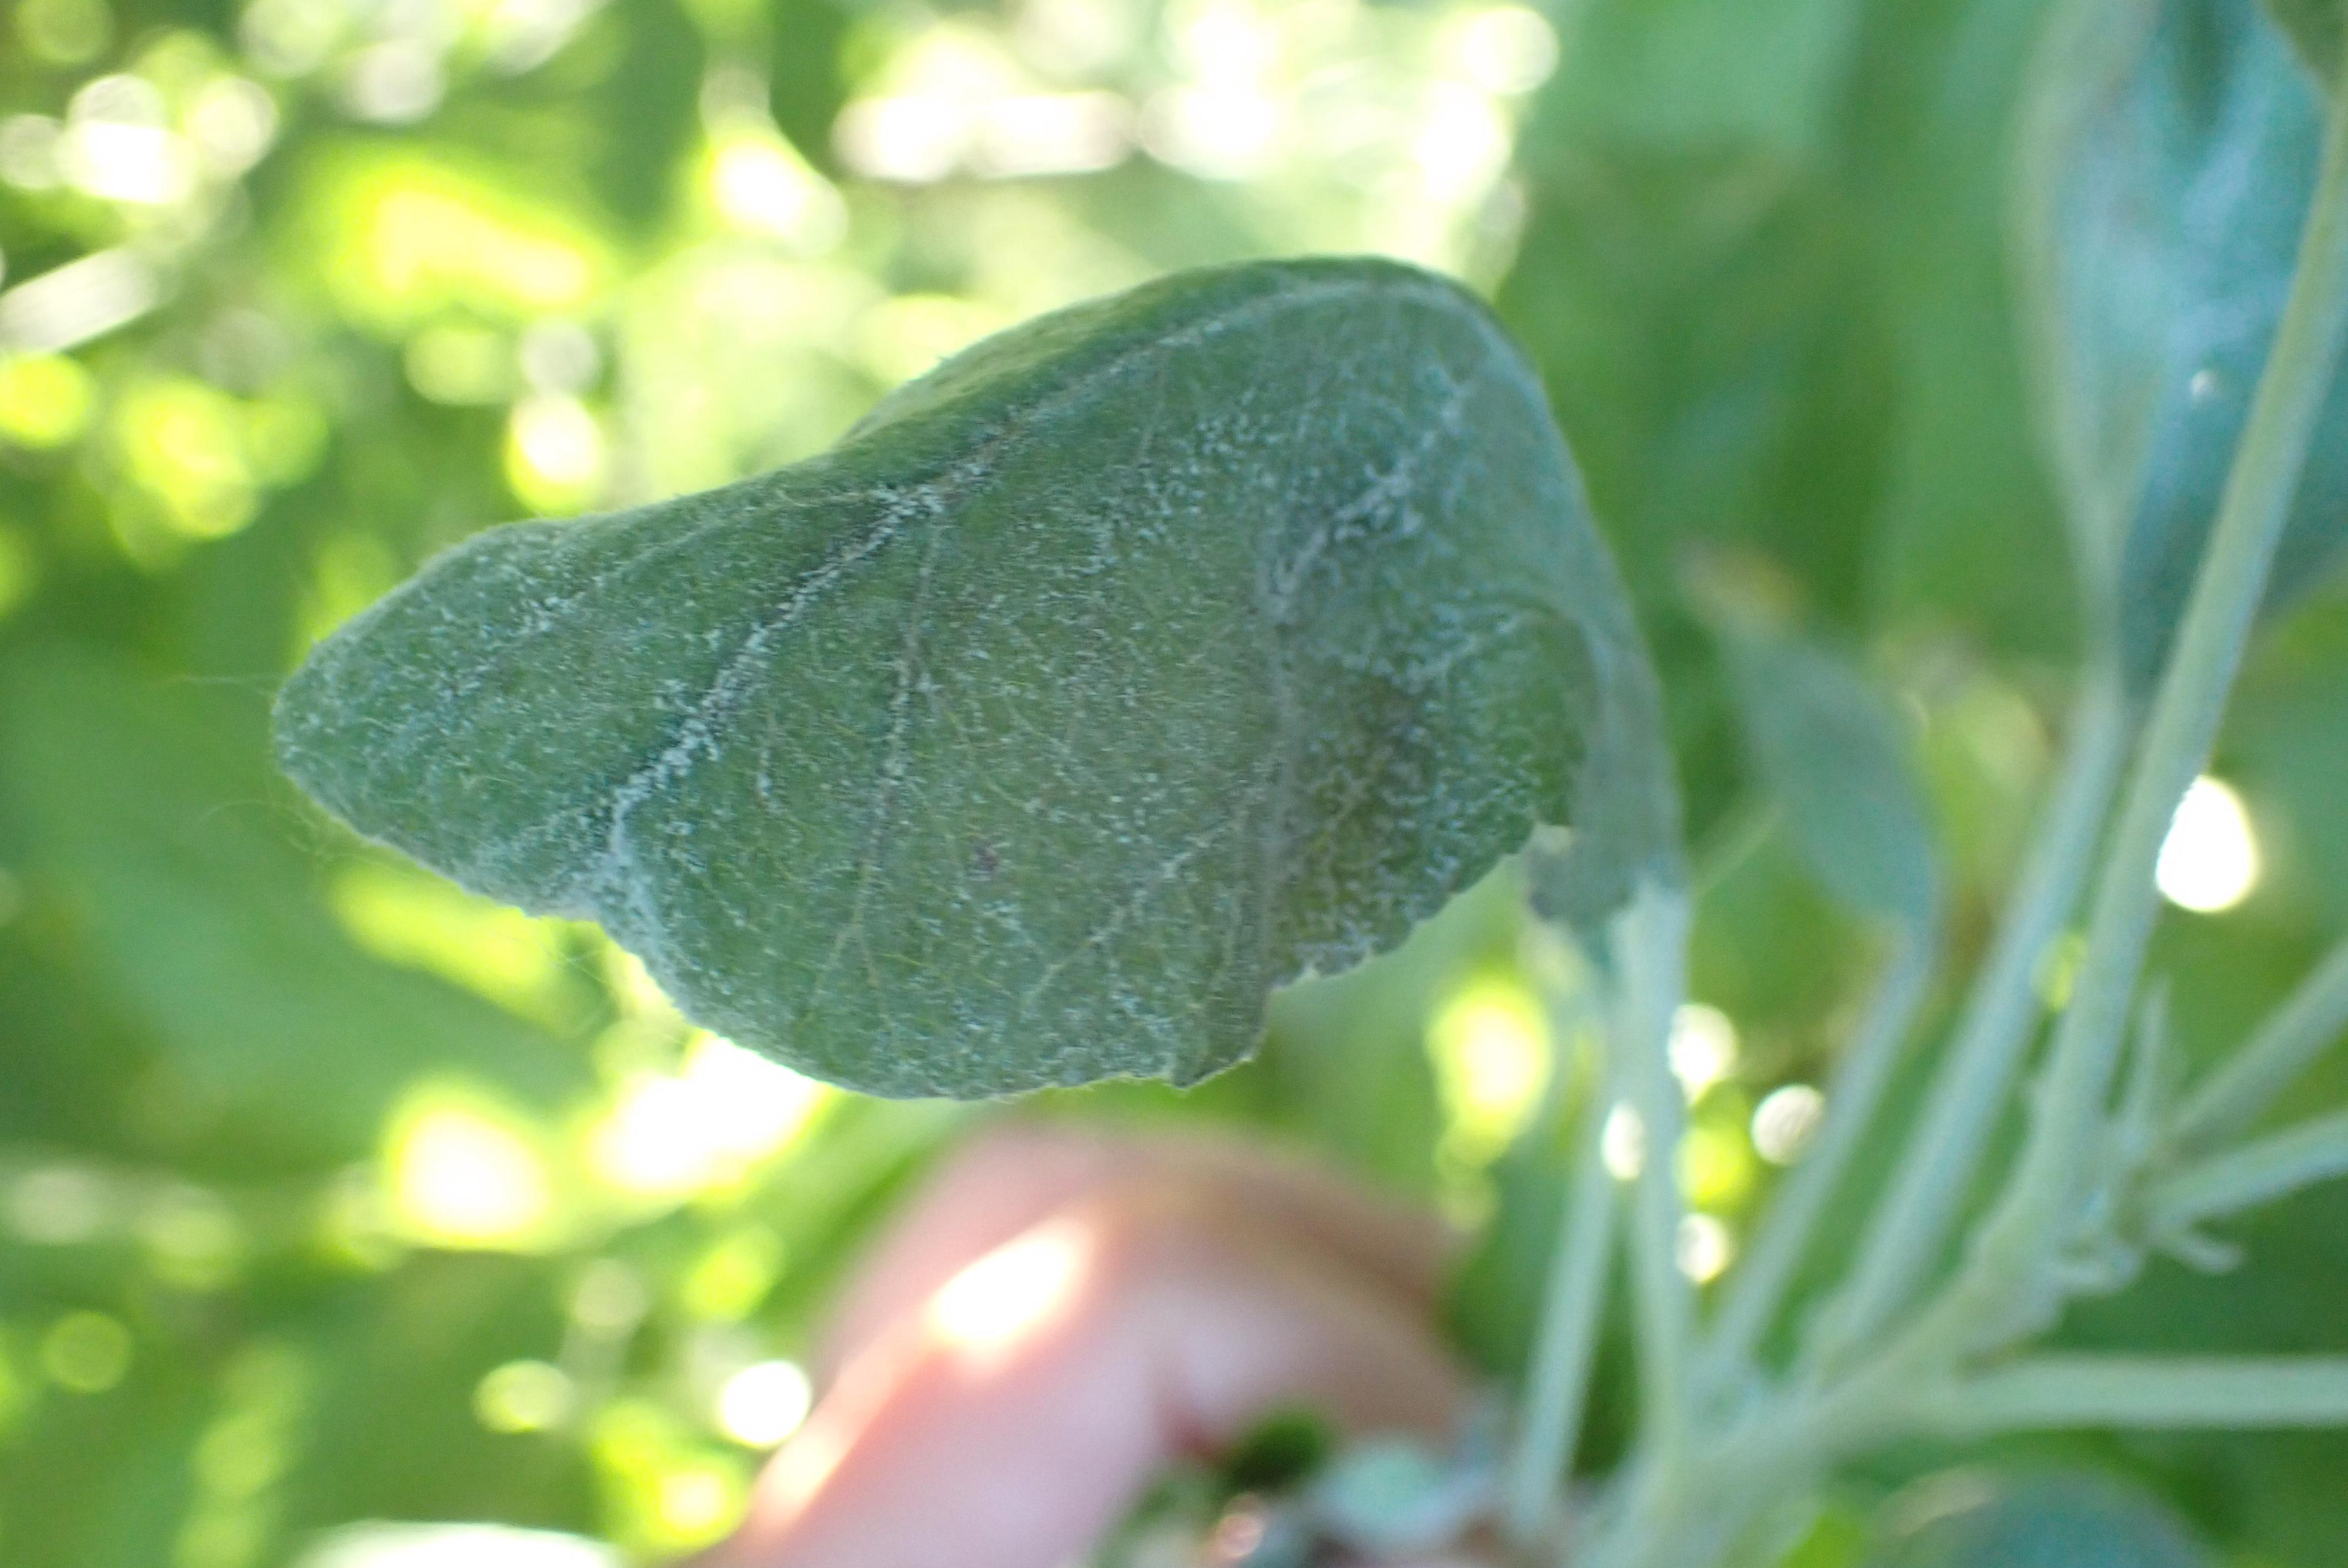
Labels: powdery_mildew